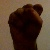
The image shows a hand gesture representing the letter 'S' in Indian Sign Language.